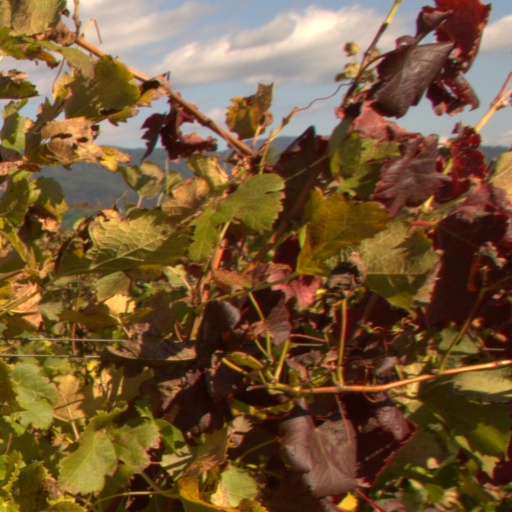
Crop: grape